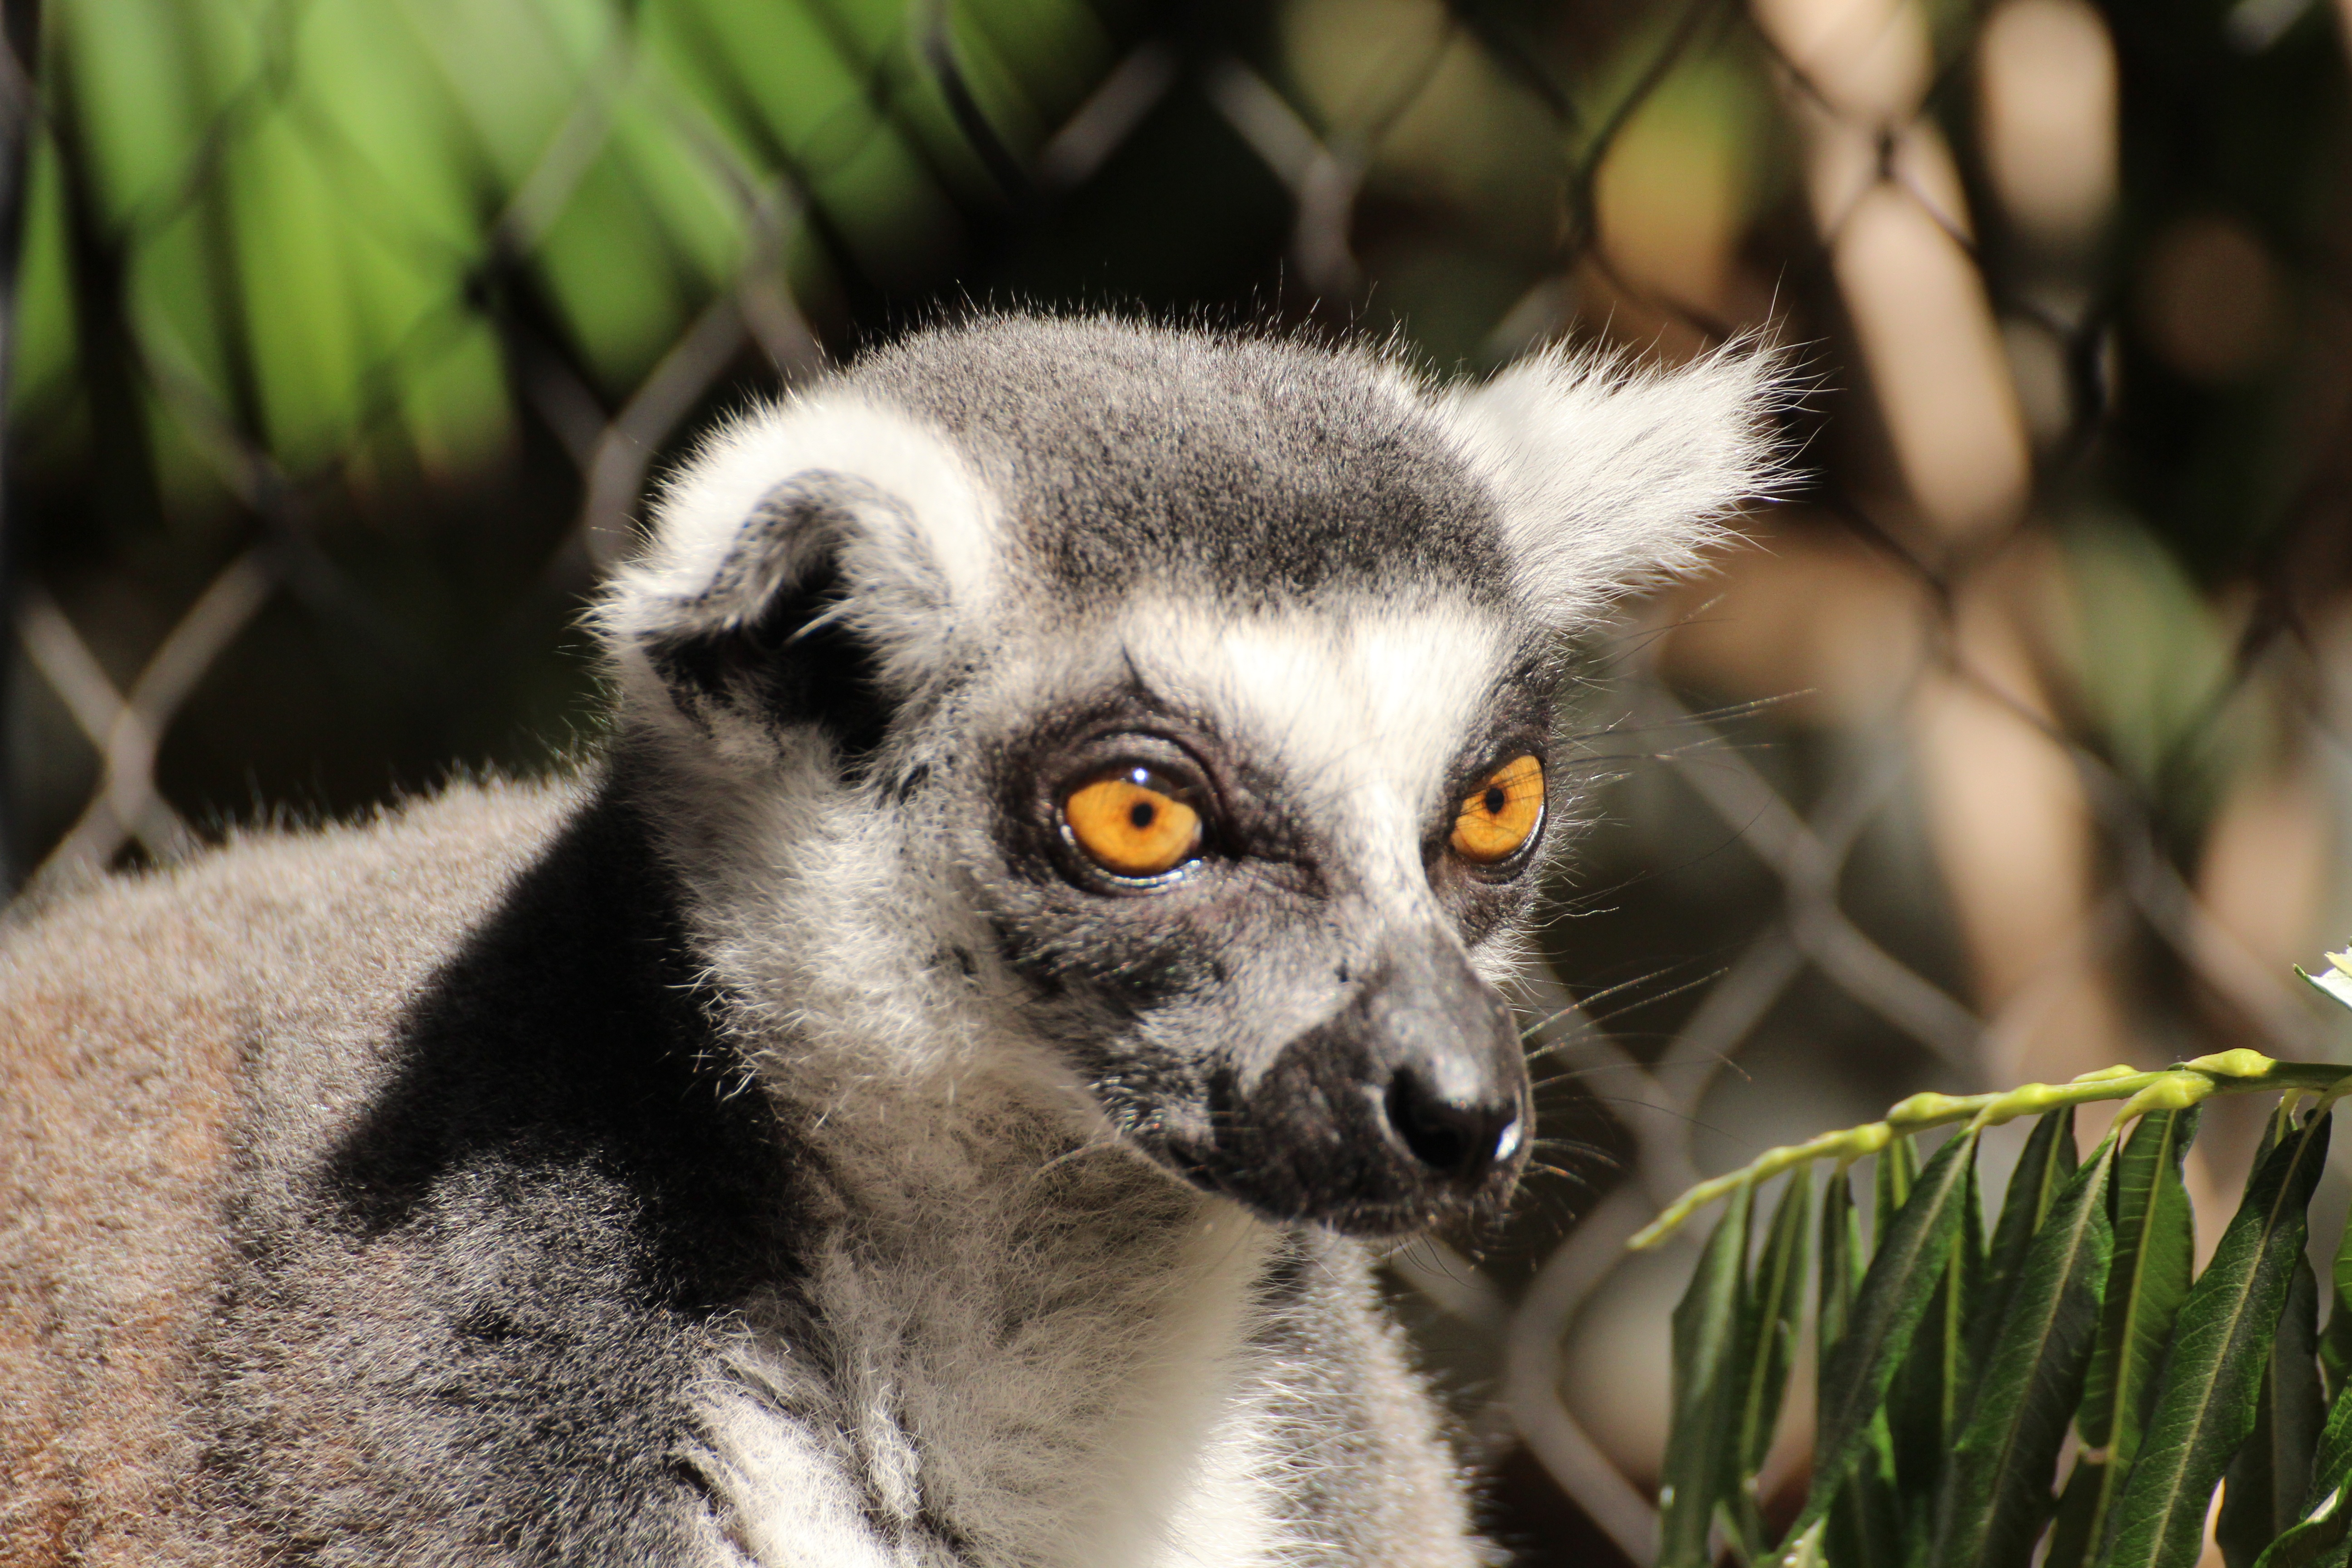
animal, wildlife, zoo, mammal, fauna, primate, lemur catta, animals, madagascar, vertebrate, lemur, ring tailed lemur, species of primate, lemuriformes